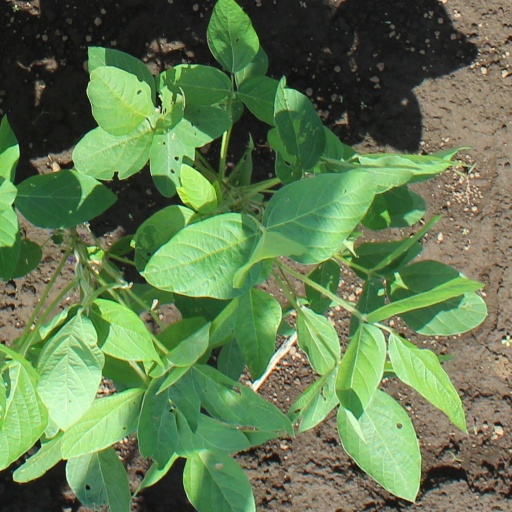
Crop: soybean